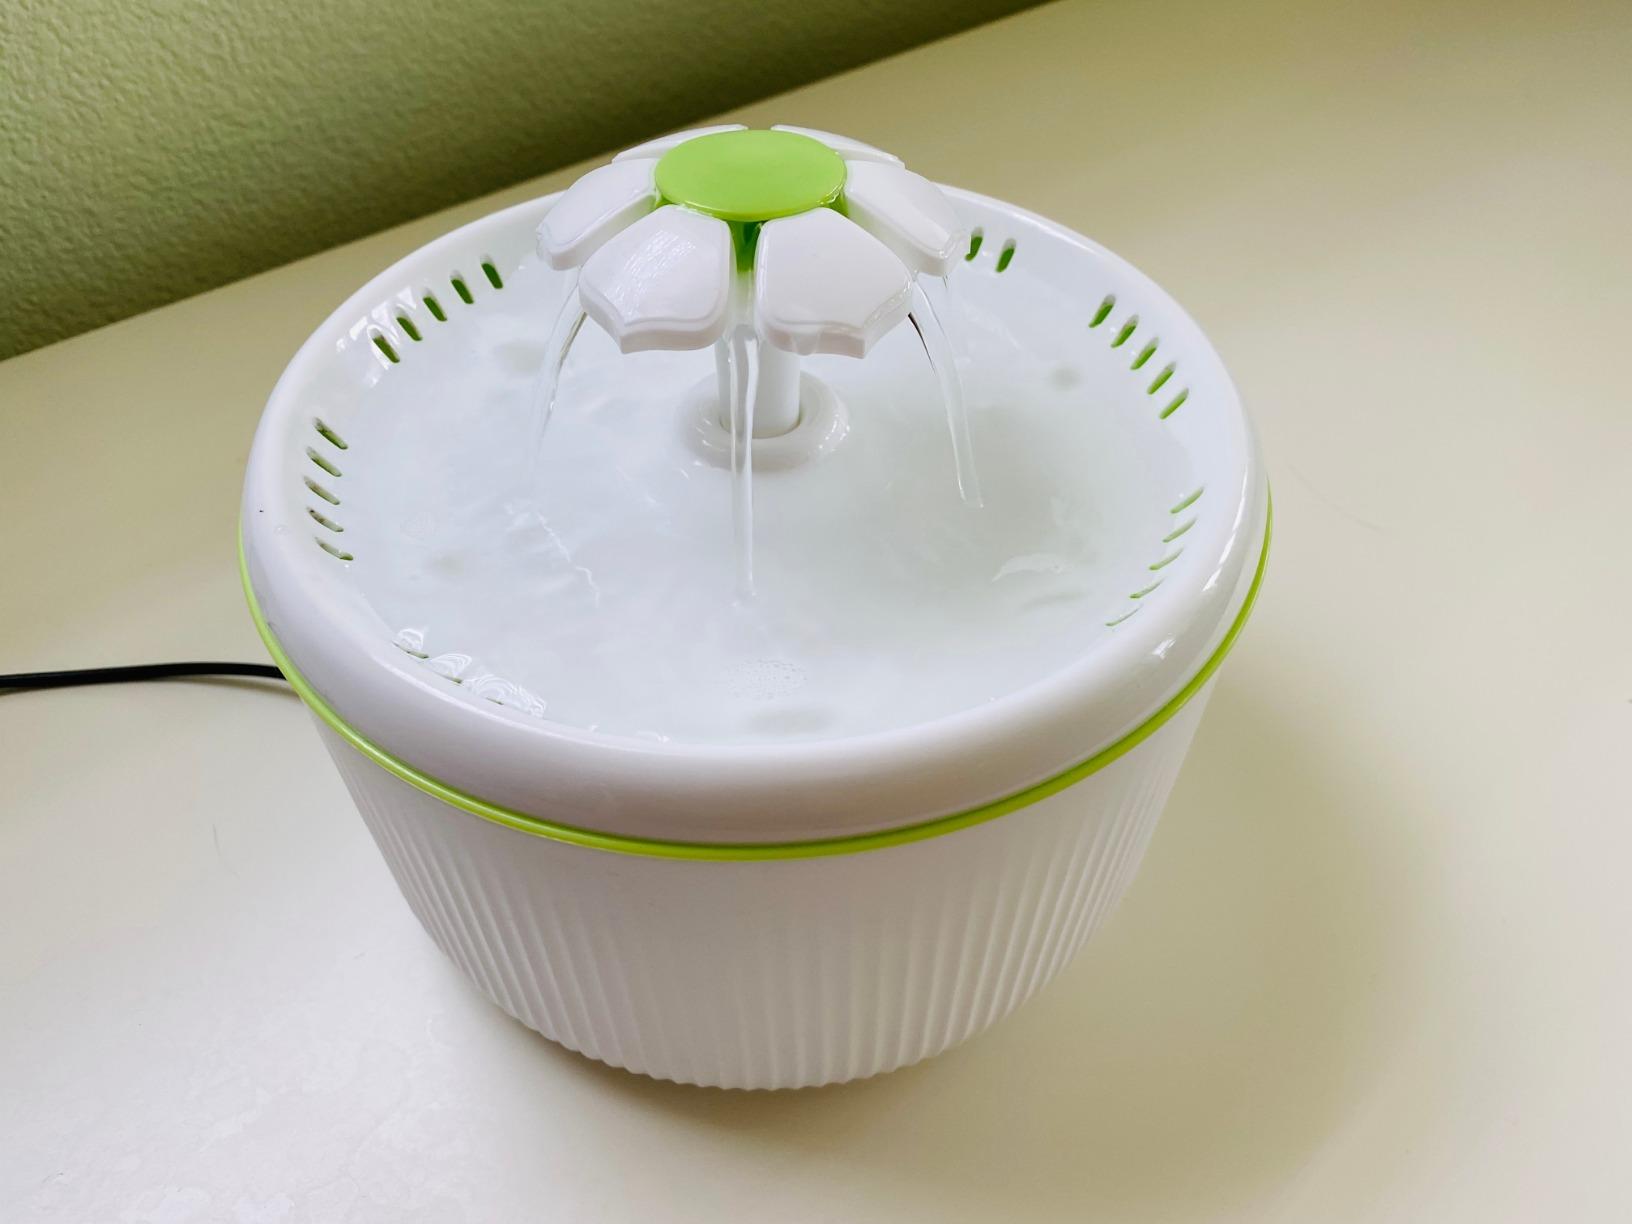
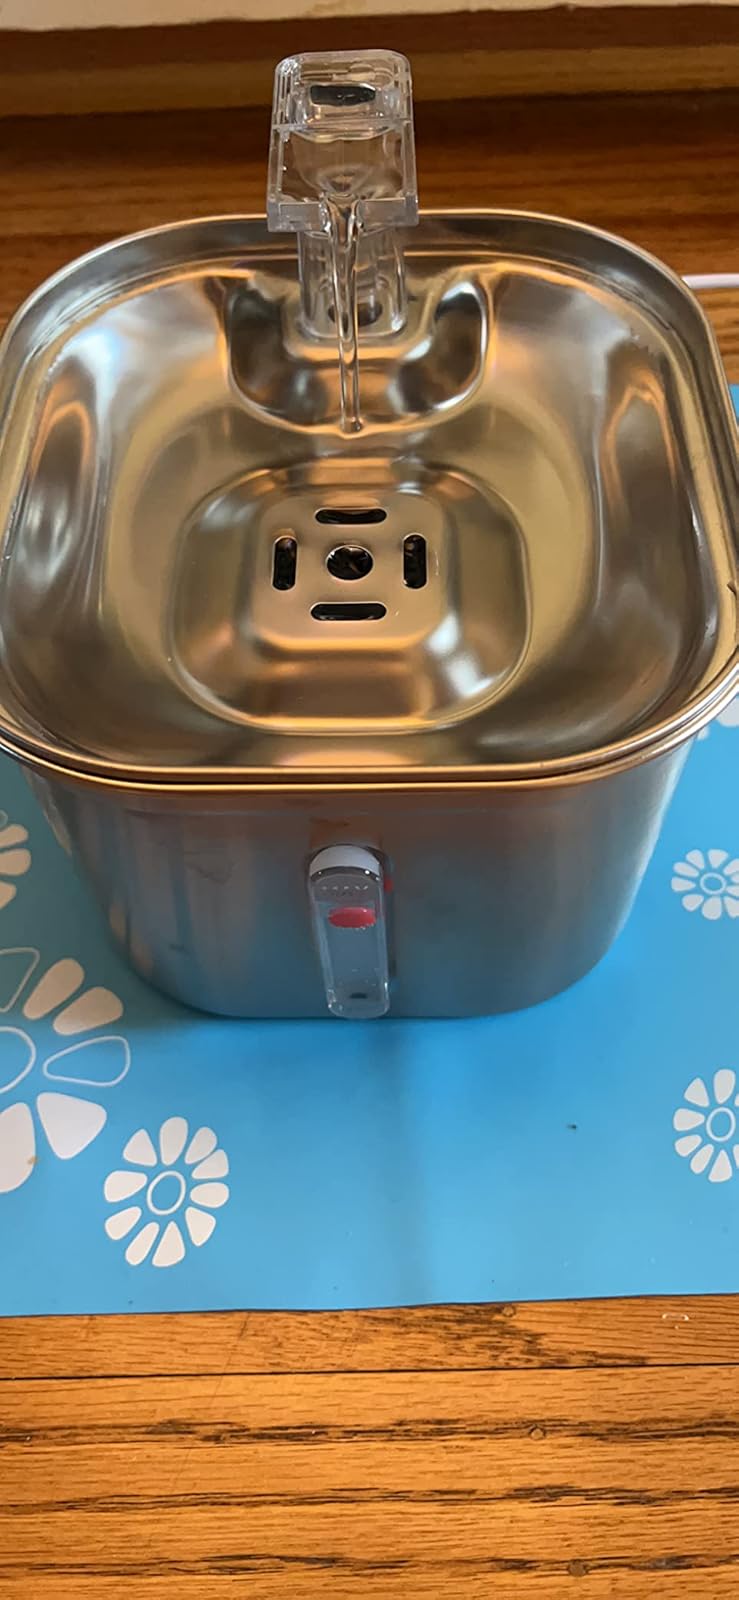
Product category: items_bowl
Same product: no